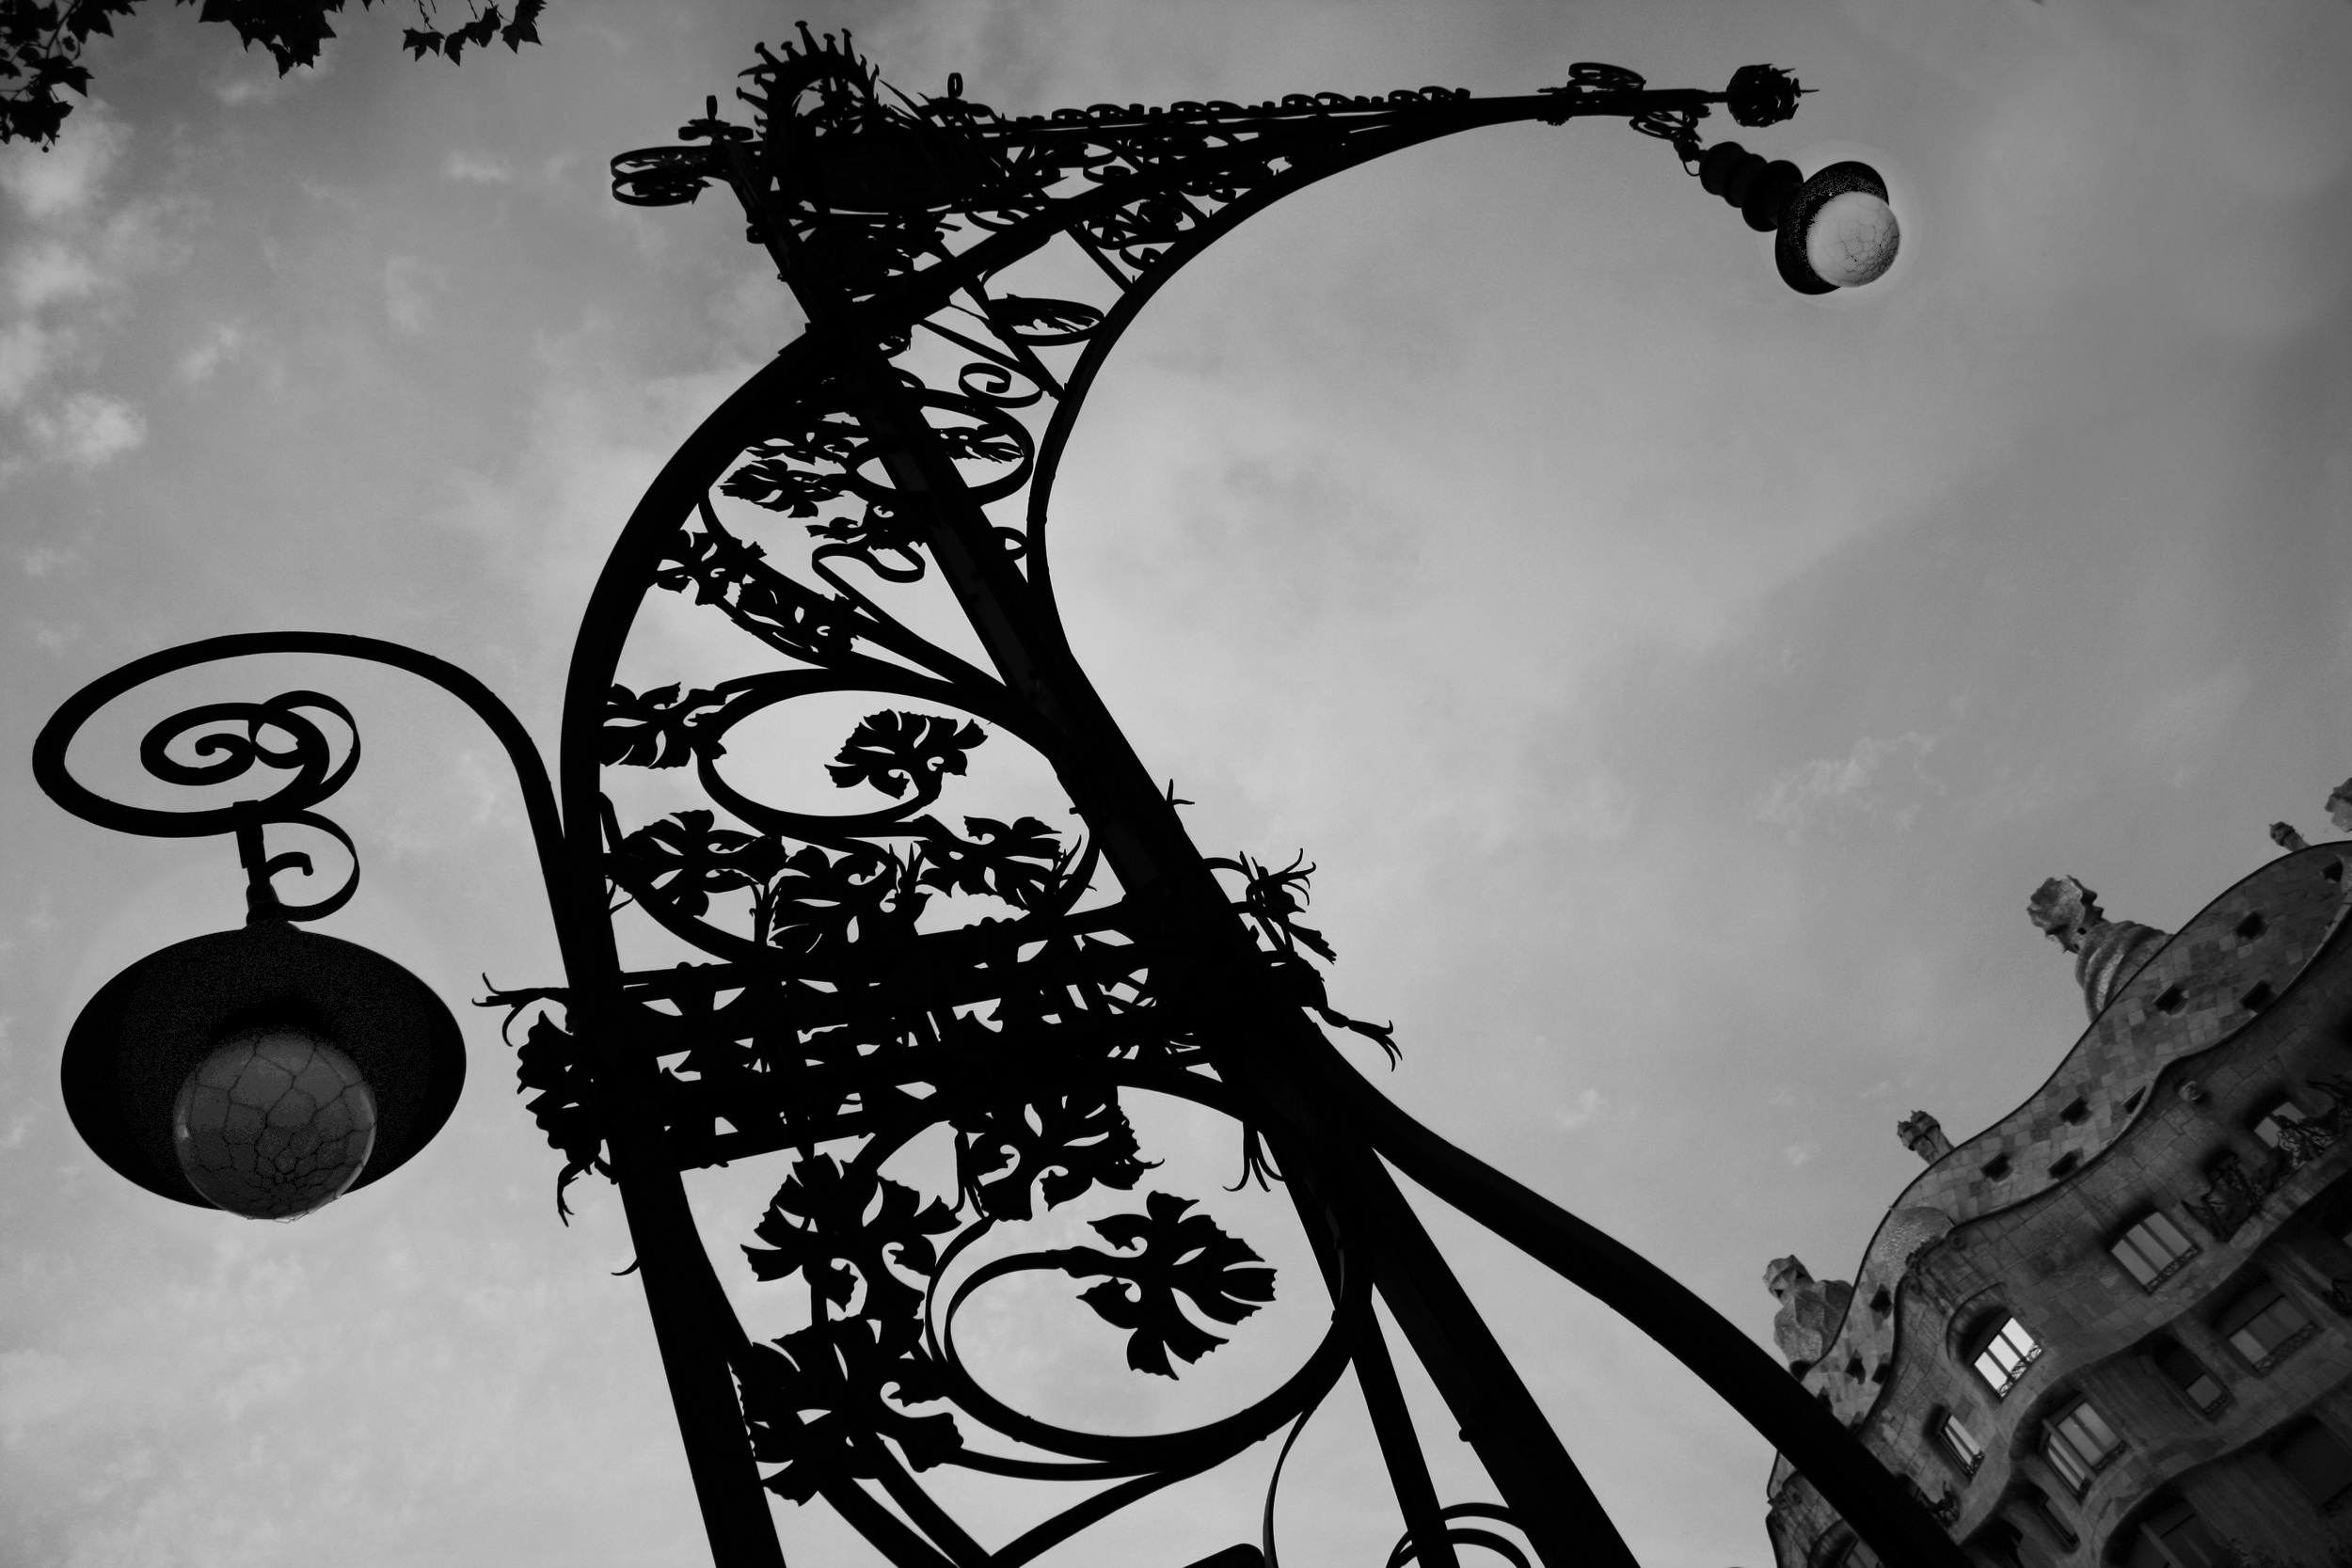
silhouette, light, black and white, white, photography, darkness, black, monochrome, shape, monochrome photography